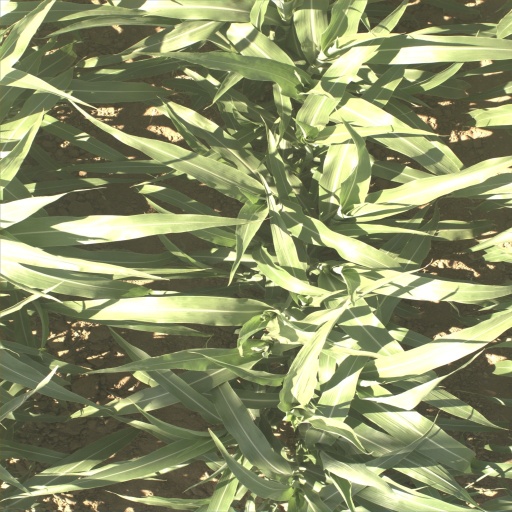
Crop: sorghum